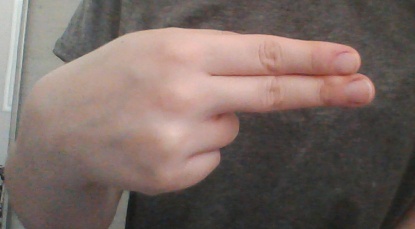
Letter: ain